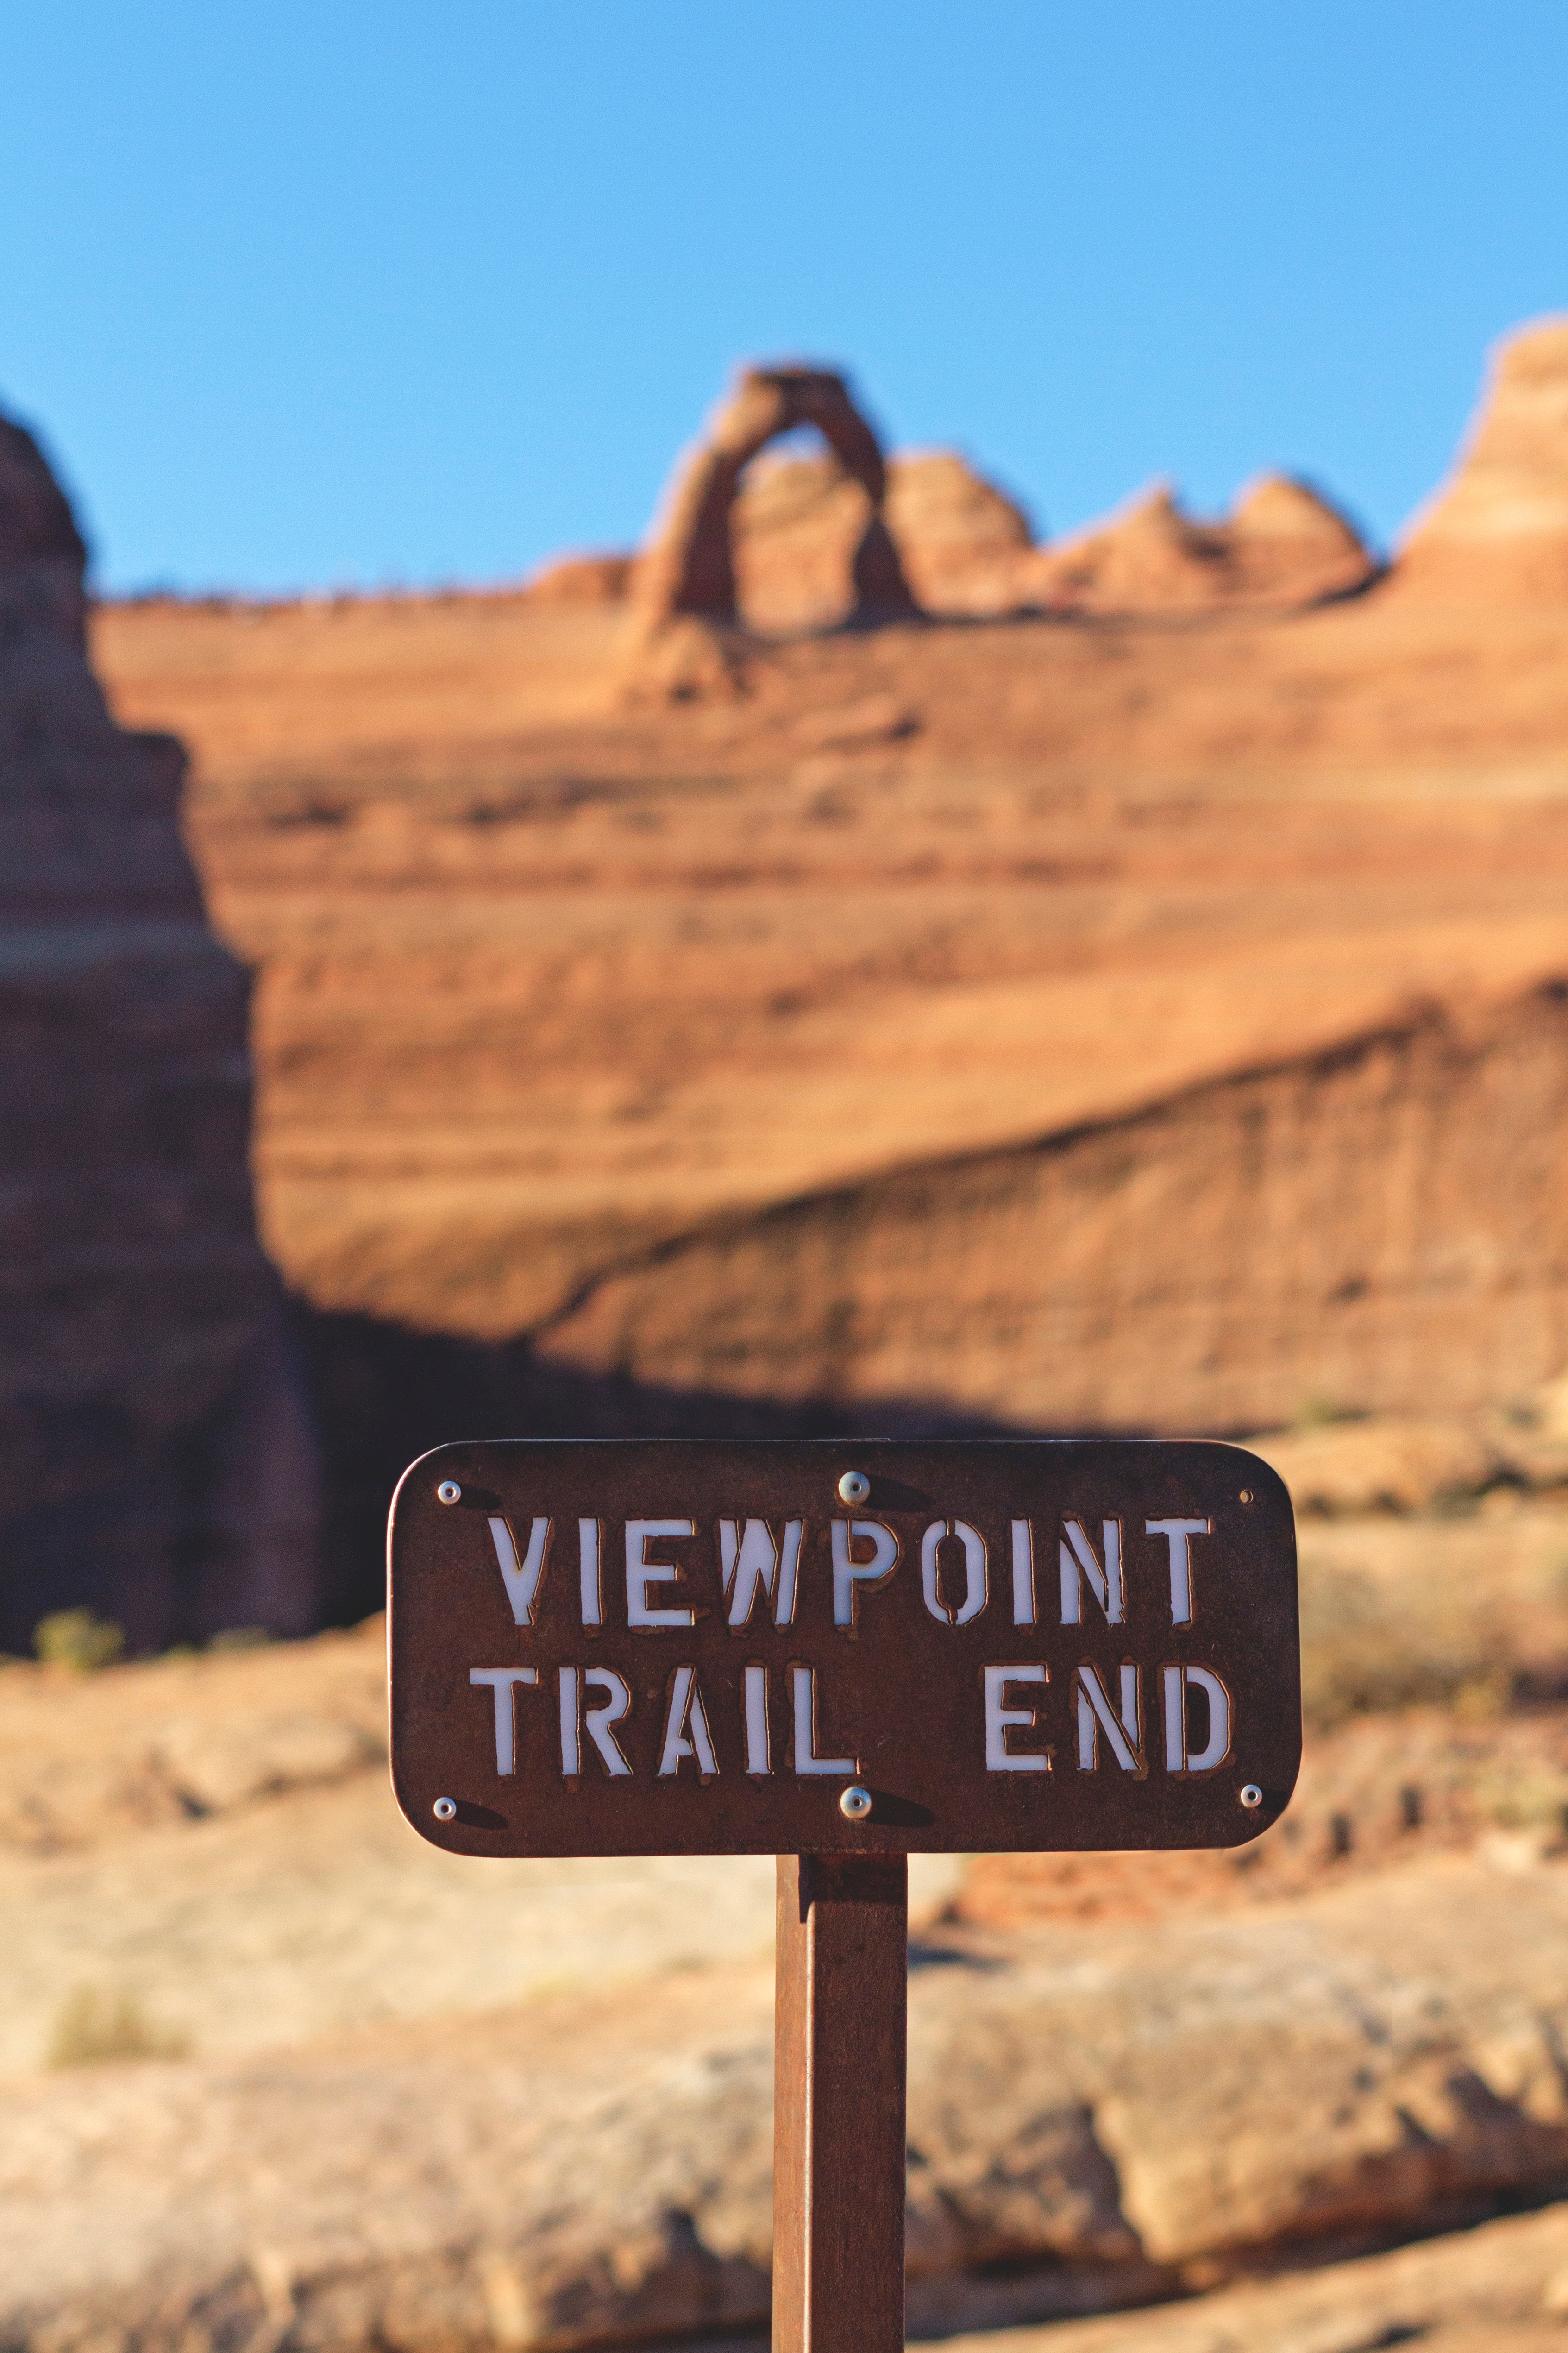
landscape, sand, rock, mountain, desert, travel, sign, soil, rock formation, utah, natural environment, aeolian landform